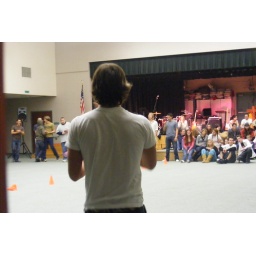
i was literally standing in the girls bathroom so i wouldnt get hit xD